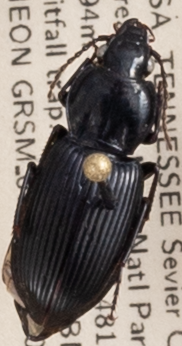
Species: Pterostichus mutus
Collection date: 2022-05-24
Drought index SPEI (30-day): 0.302
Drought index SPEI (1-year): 0.662
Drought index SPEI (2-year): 1.34